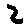
Label: 2